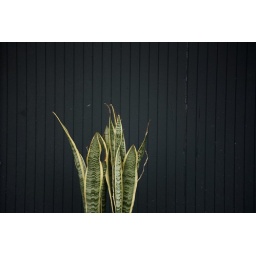
modern in green and black